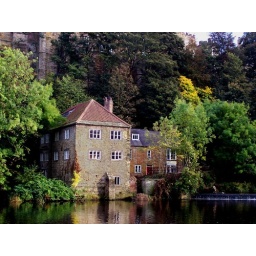
A house by the river Wear.